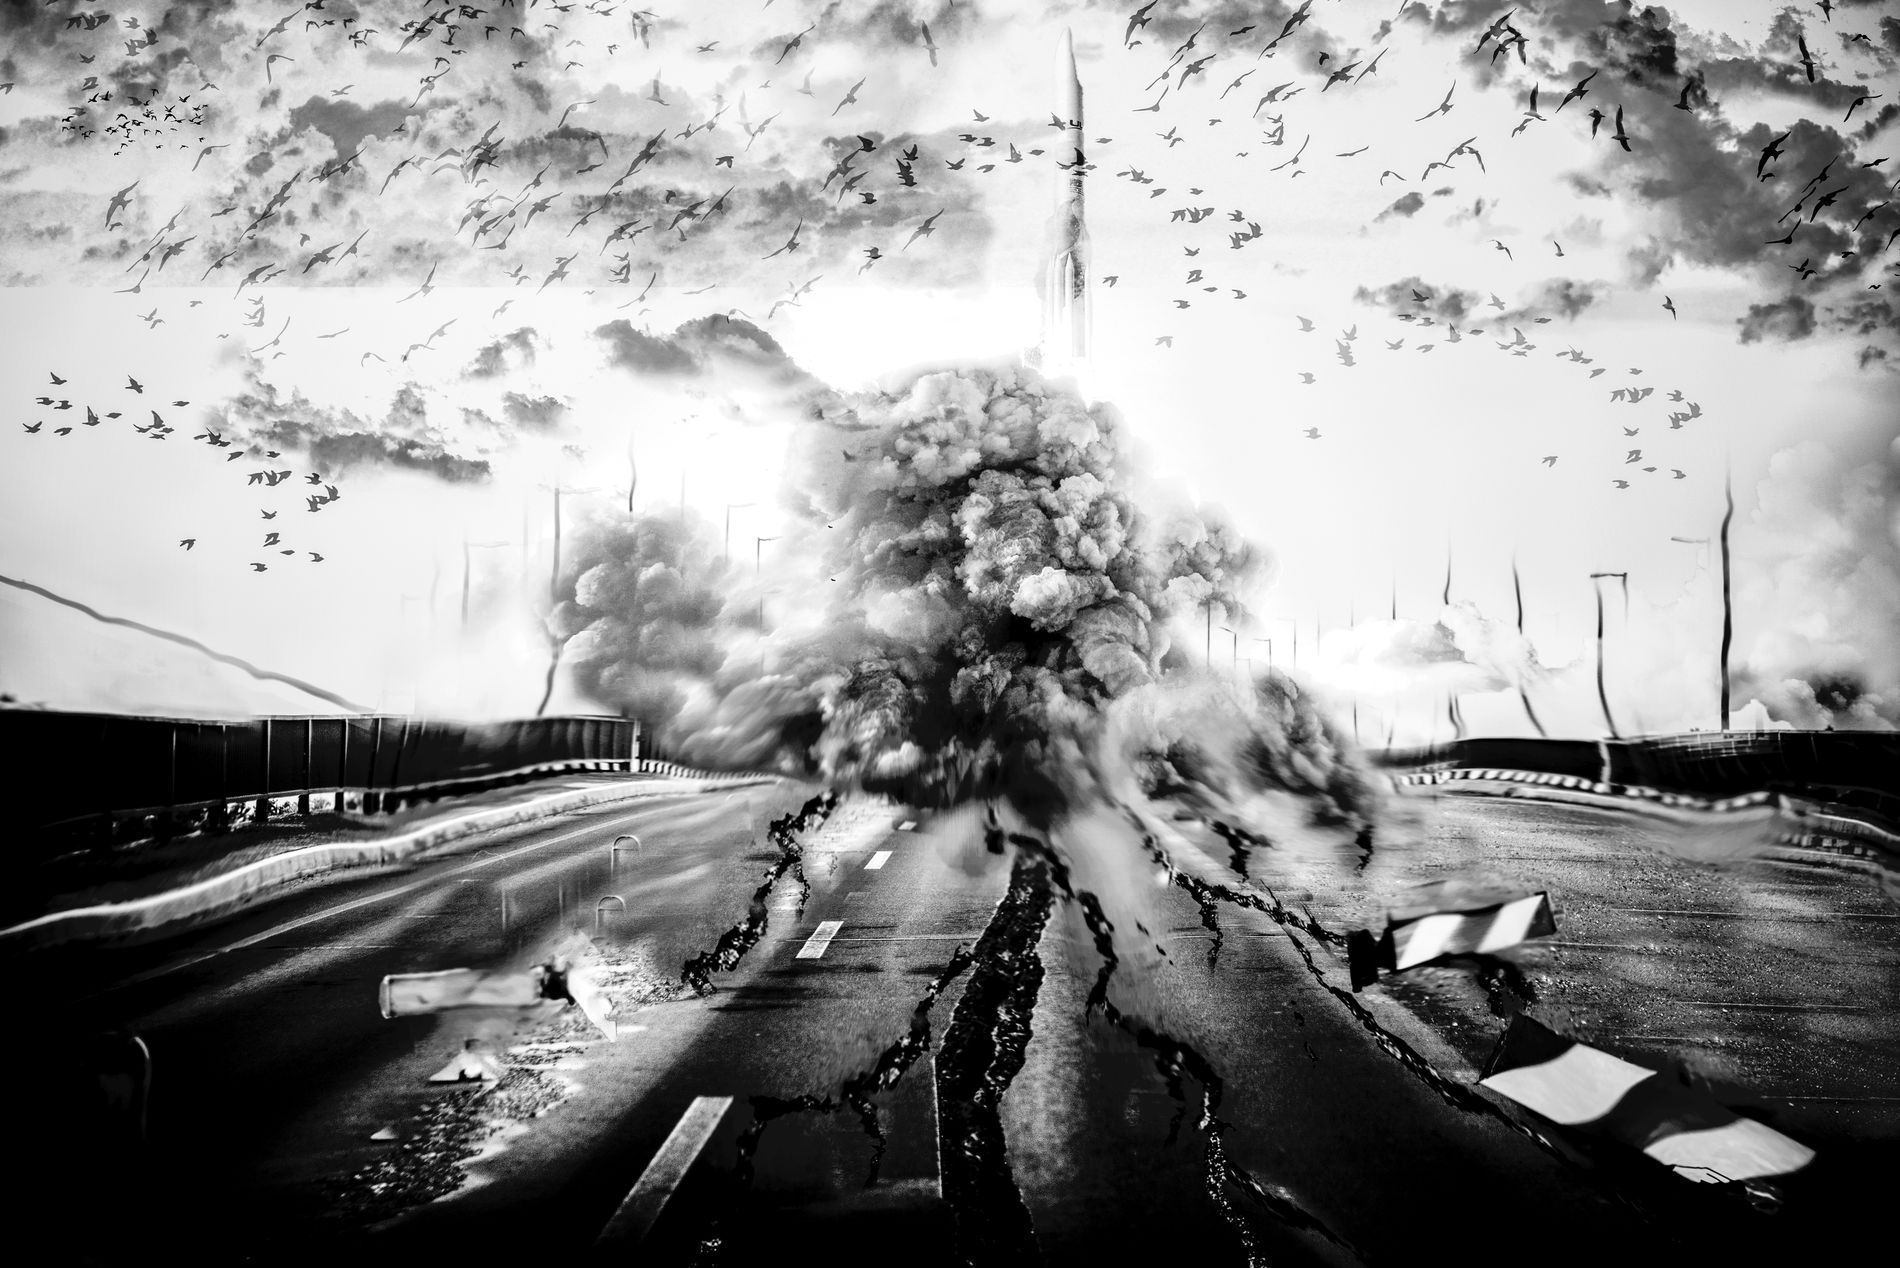
An Artwork.
A black and white artwork featuring a damaged road with a massive explosion in the middle and damaged railings on the side, against a dramatic-looking sky.
A landscape image of an artwork taken from a straight on angle in a color palette of shades of grey, black, and white, featuring a damaged road caused by an explosion in a very eye catching dramatic atmosphere.
Labels: Road, Tarmac, Freeway, Pollution, Nature, Outdoors, Weather, Smoke, Animal, Bird, Highway, Massive explosion, Destroyed road, Scattered objects, Sky, Railings, Scattered Object
Camera: NIKON CORPORATION NIKON D750
Lens: 24.0-120.0 mm f/4.0, AF-S Nikkor 24-120mm f/4G ED VR
Aperture: F4
Exposure: 1/320 sec
ISO: 200
Focal length: 98.0 mm